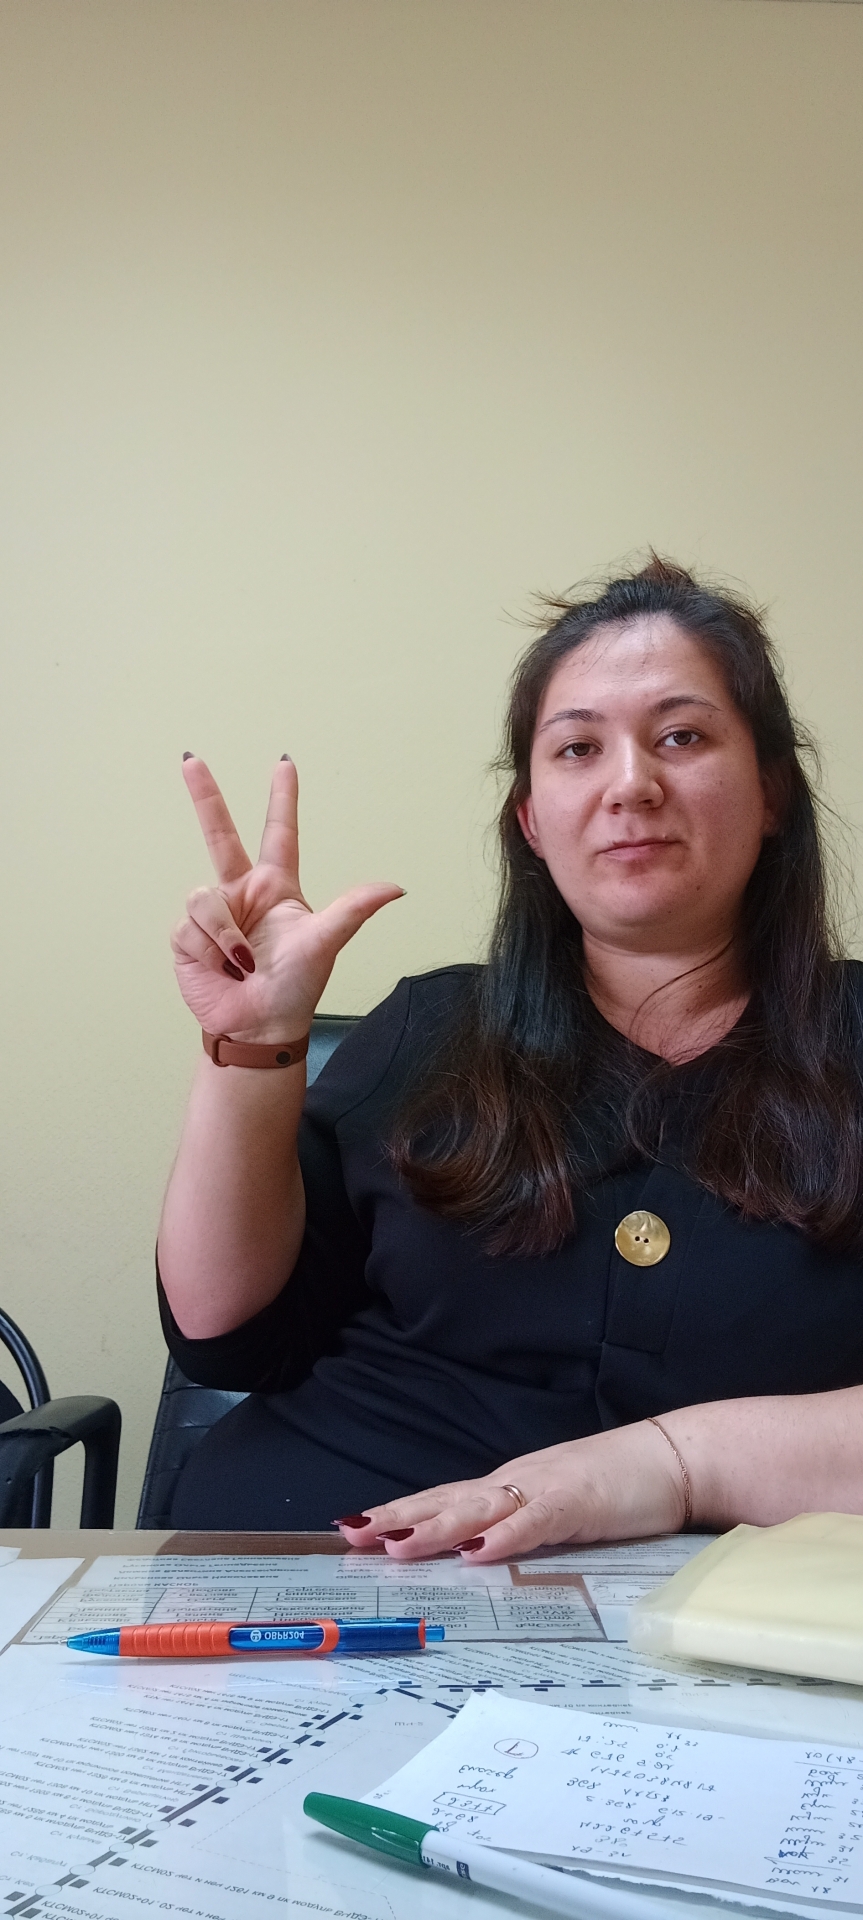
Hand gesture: three2